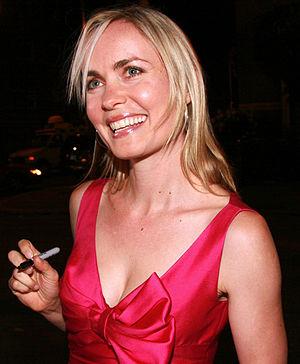
Silent Hill: Révélation est un film d'horreur franco-canadien inspiré de la série de jeux vidéo Silent Hill, réalisé par Michael J. Bassett et sorti en 2012. Ce film, qui est la suite du premier volet réalisé par Christophe Gans, utilise la technologie 3D.
Radha Mitchell est une actrice, réalisatrice, scénariste et productrice australienne, née le 12 novembre 1973 à Melbourne.